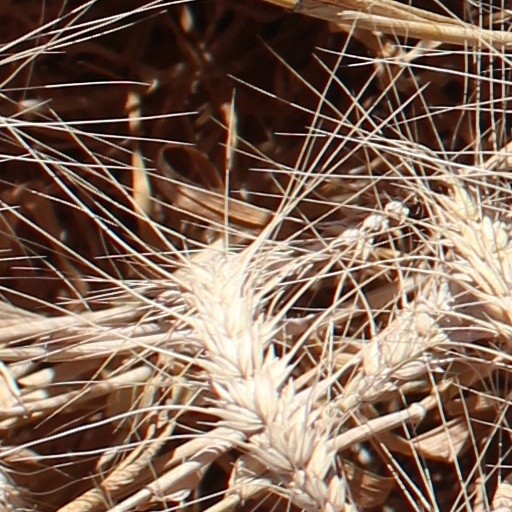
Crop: wheat